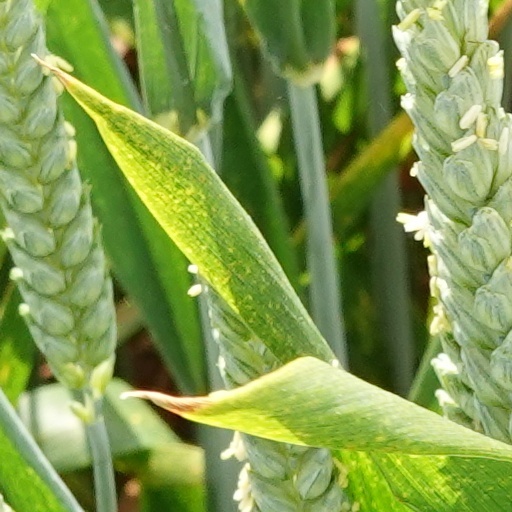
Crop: wheat